Ioannis Velissariou

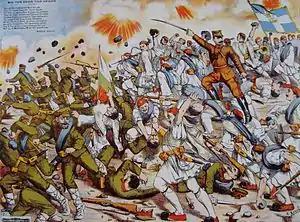
Painting depicting the battle of Summit 1378, with Velissariou pictured right, among the Evzones.

Velissariou participated in the Second Balkan War against Greece's erstwhile ally Bulgaria, initially in the Battle of Lachanas and then in the Battle of Kresna Gorge. After the Hellenic Army managed to break through the Kresna pass, it captured the town of Simitli, while the battalion of Velissariou, together with two other battalions of the 1st Evzone Regiment, fought at Summit 1378, northeast of Simitli. Although the sector suffered constant attacks by the Bulgarian Army, the Evzones managed to repel them. During the time of 13–15 July, the Regiment suffered numerous casualties; Major Velissariou was one of the officers killed.